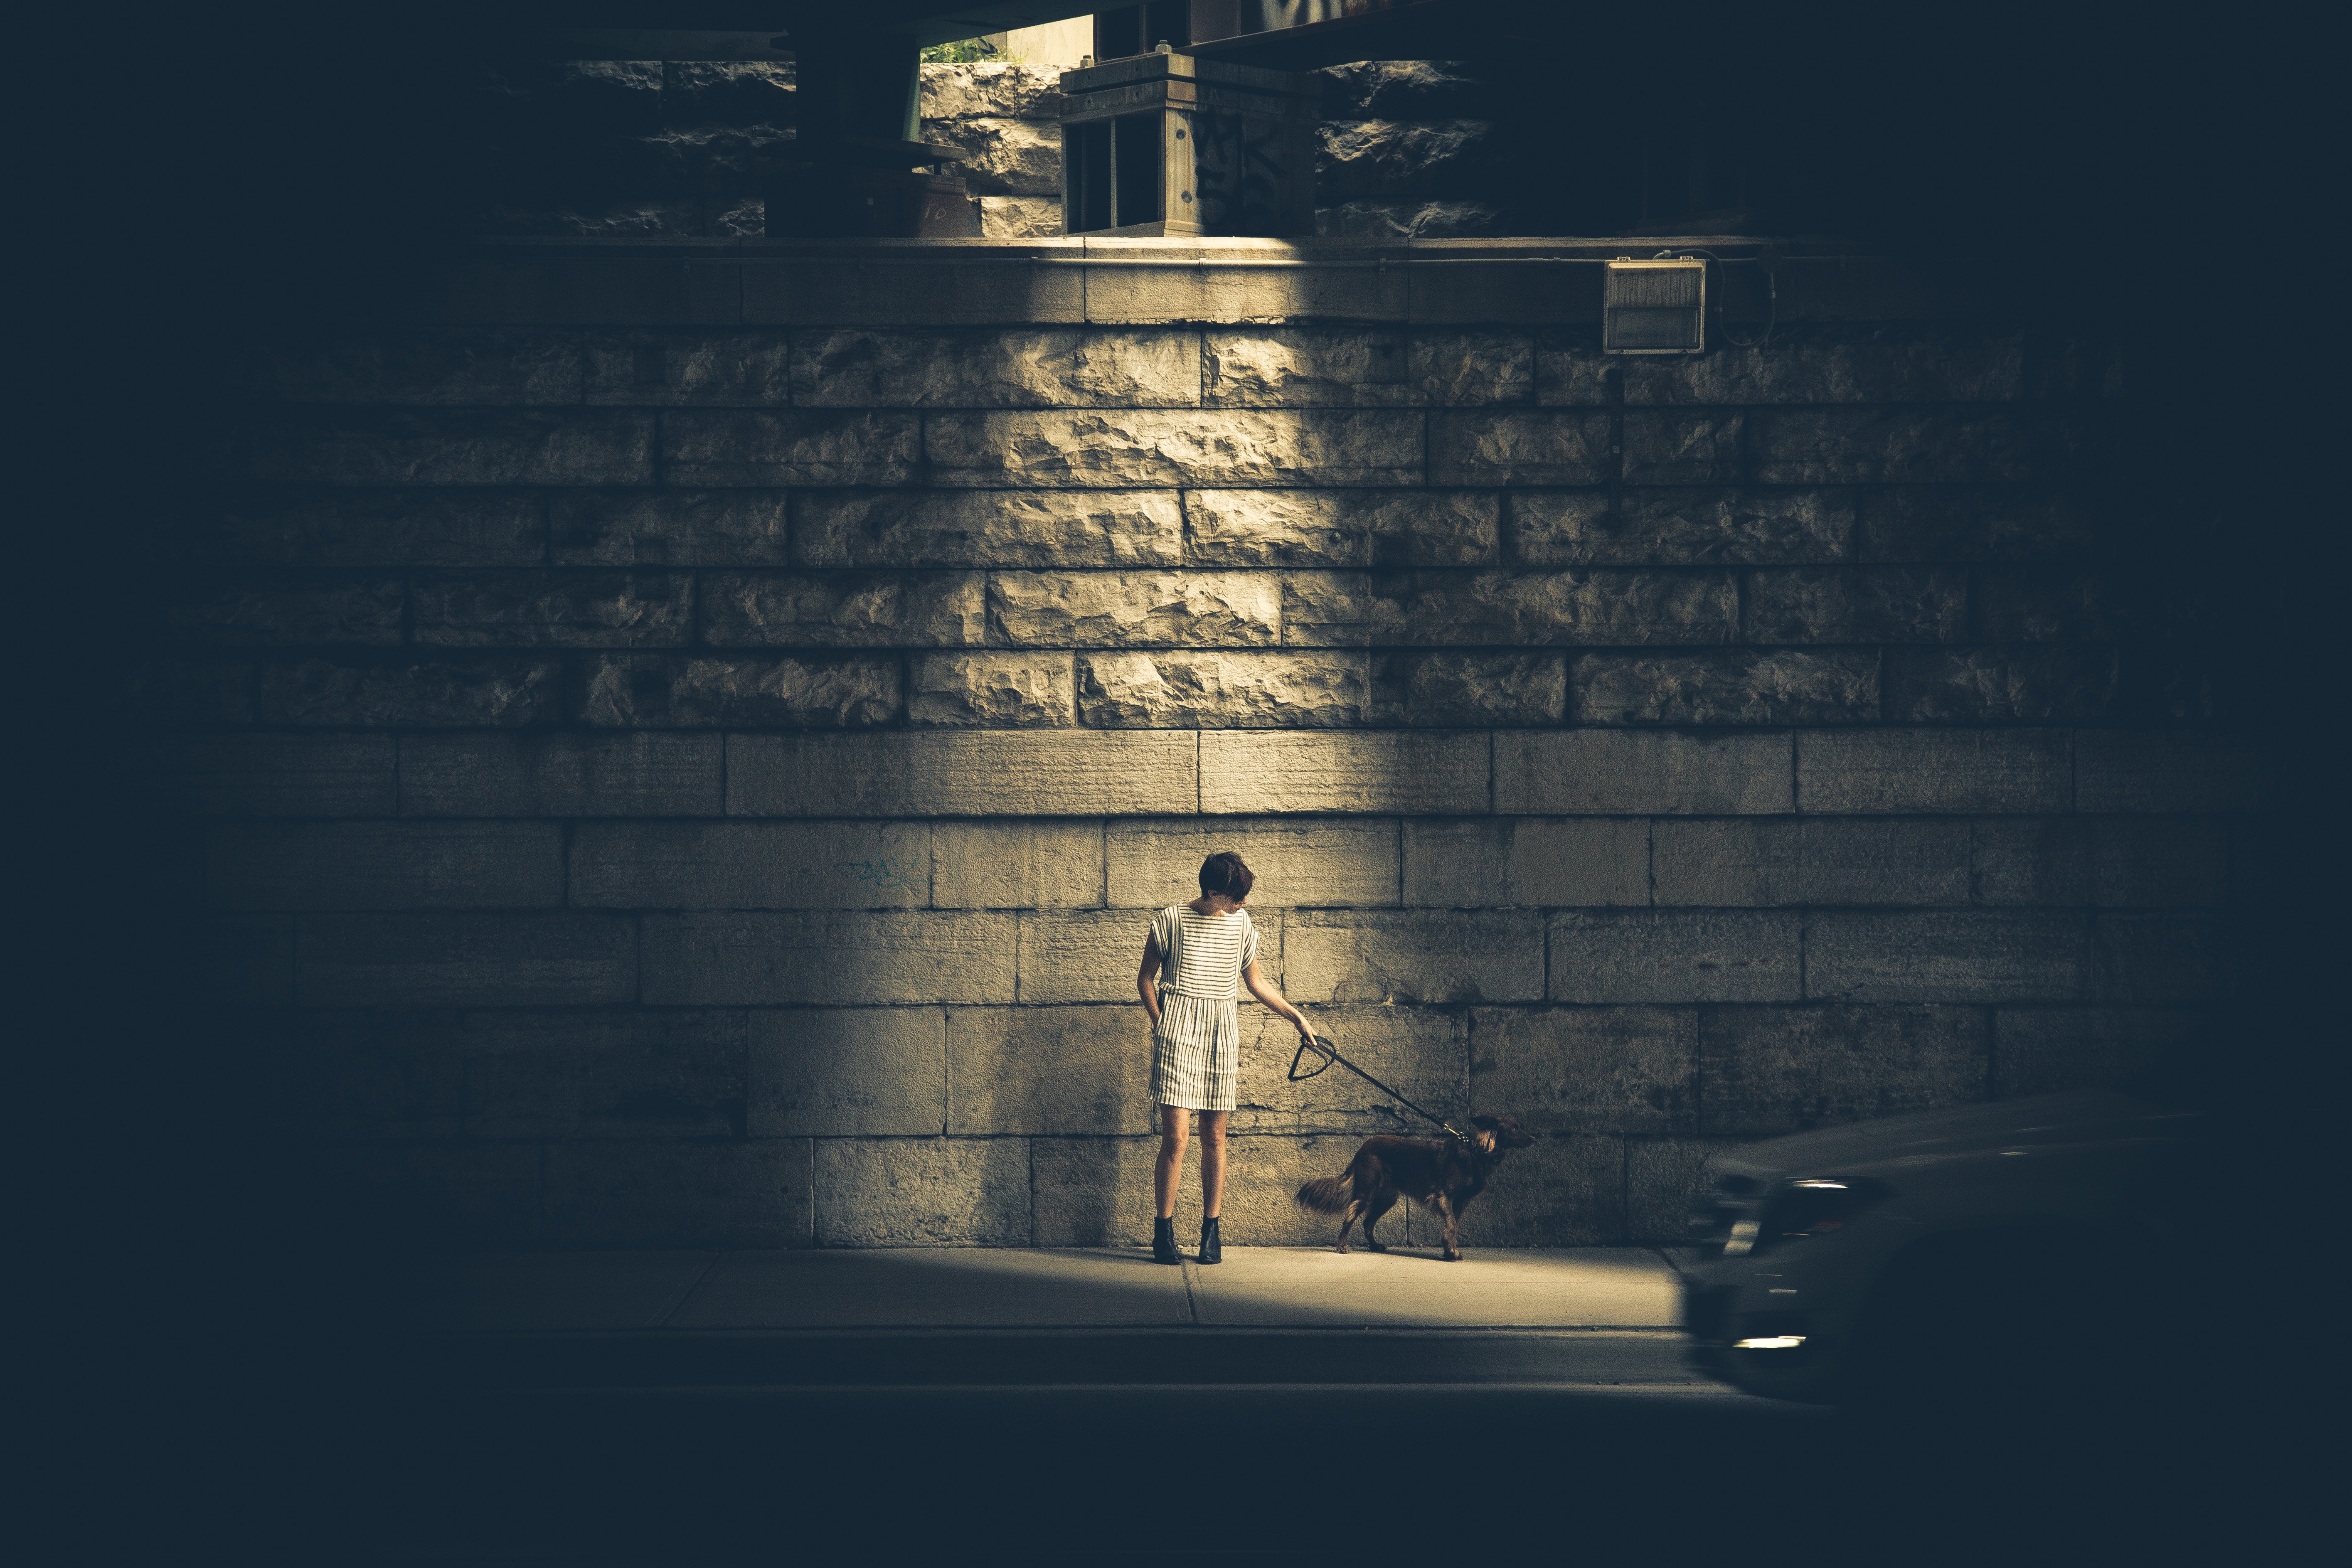
person, light, people, girl, woman, road, street, night, sidewalk, boy, spooky, dog, animal, urban, wall, alone, dark, pet, line, reflection, tower, shine, child, darkness, street light, lamp post, brick, lighting, stones, scary, dress, boots, leash, gloomy, image, skirt, shape, screenshot, computer wallpaper